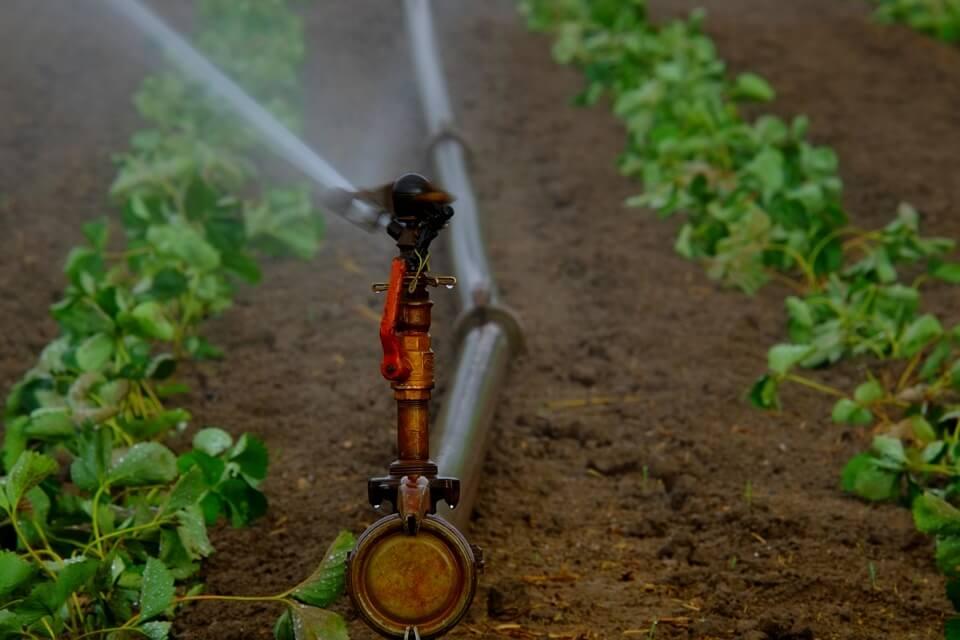
Unyunyiziaji ni njia ya kusambaza maji kwa mimea kama inavyonekana. Hii inaweza kufanywa kwa kutumia mifumo mbalimbali kama vile kunyunyizia au matone. Unyunyiziaji husaidia kuhakikisha mimea inapata maji ya kutosha kwa ukuaji mzuri, hasa katika maeneo ya mvua kidogo au wakati wa ukame.